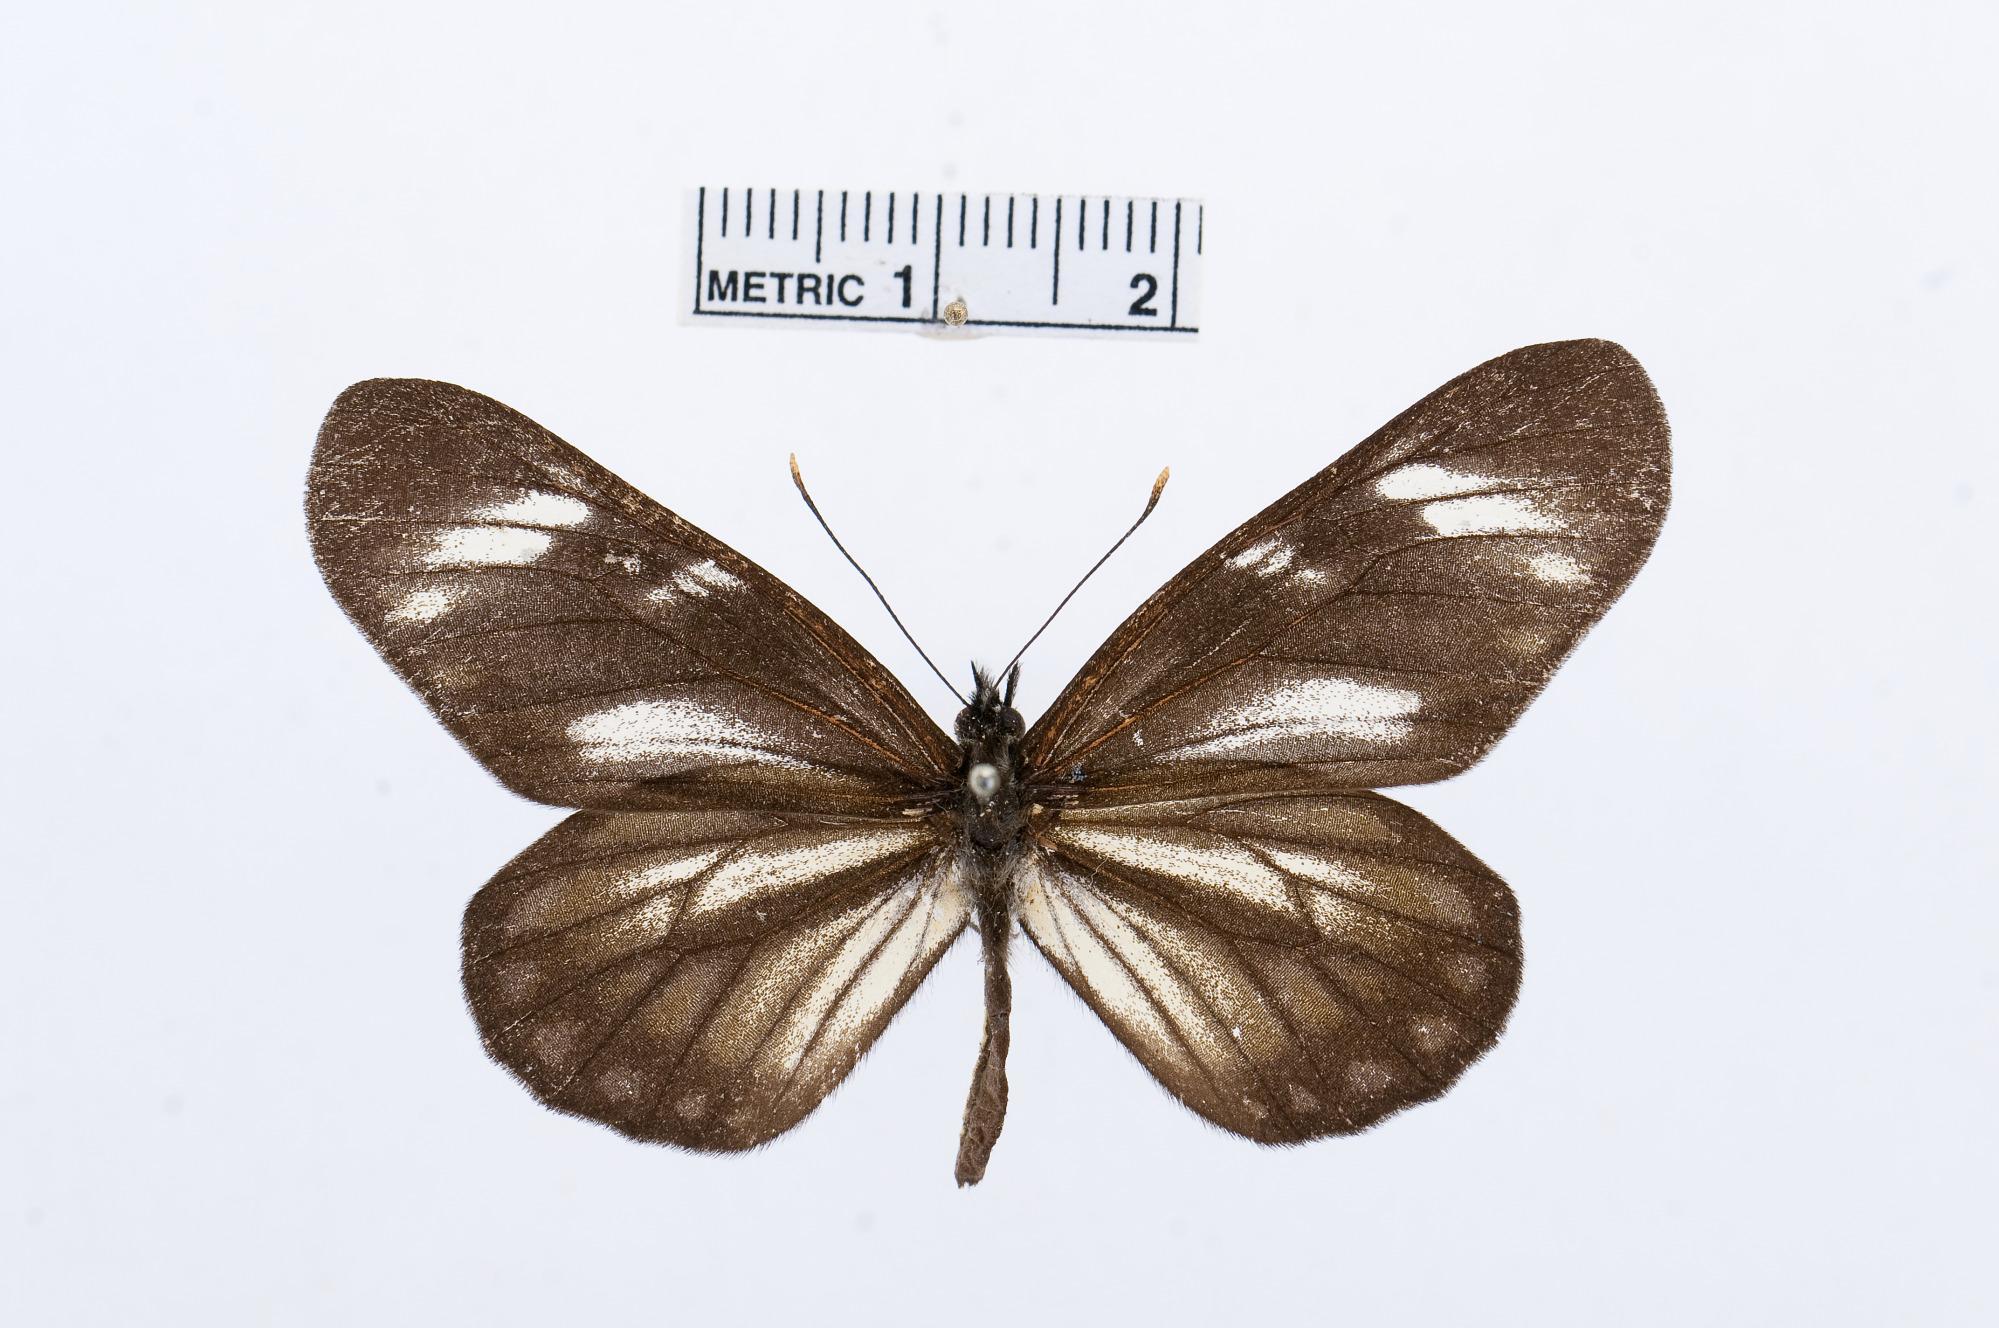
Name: Archonias theano
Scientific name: Archonias theano
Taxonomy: Animalia, Arthropoda, Hexapoda, Insecta, Lepidoptera, Pieridae, Pierinae